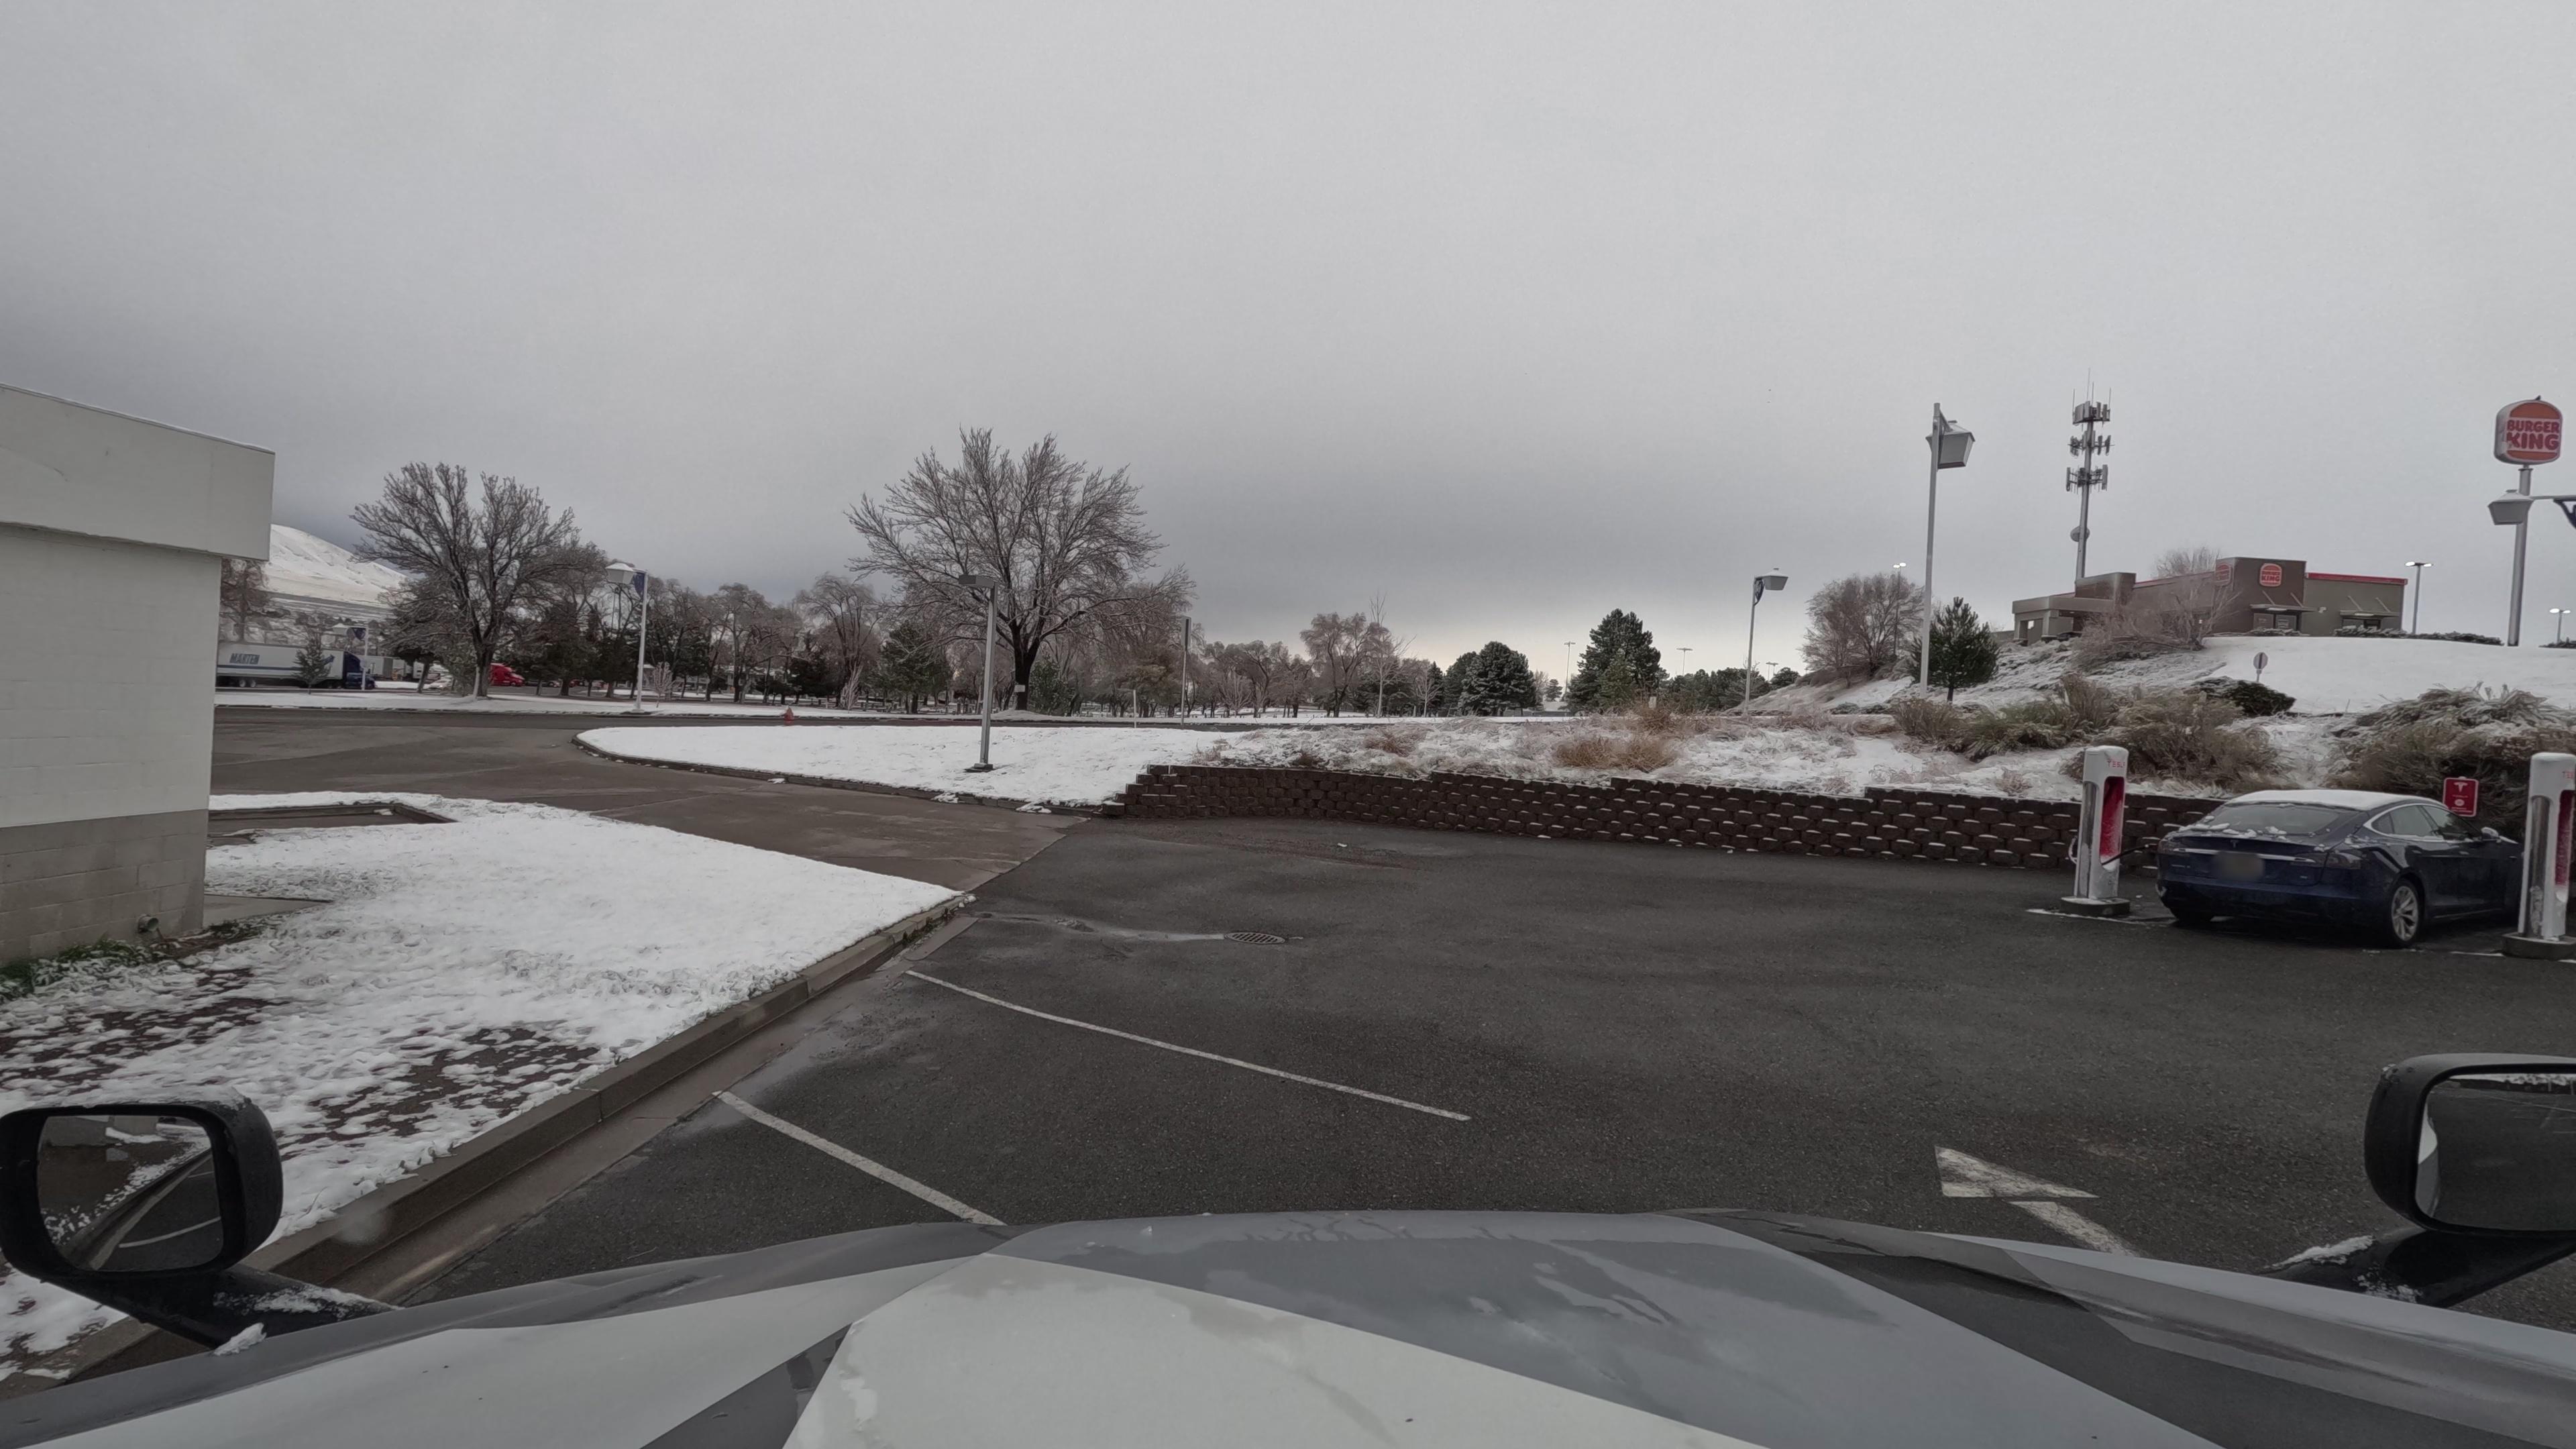
Feature: EV Charger
State: Nevada
Country: United States